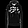
Label: Pullover